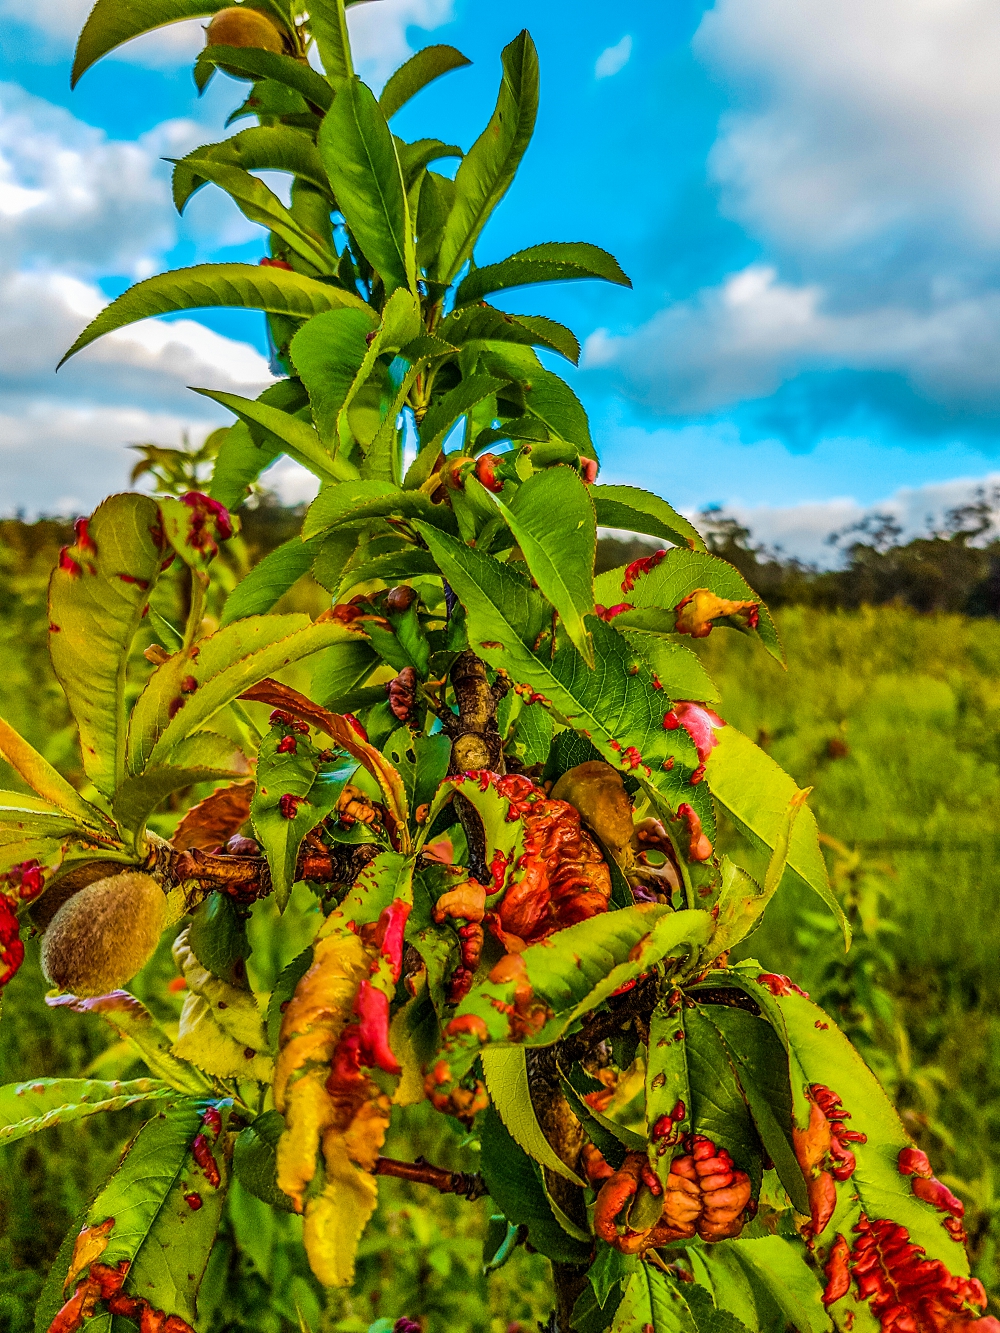
Plant: Peach
Disease: peach leaf curl